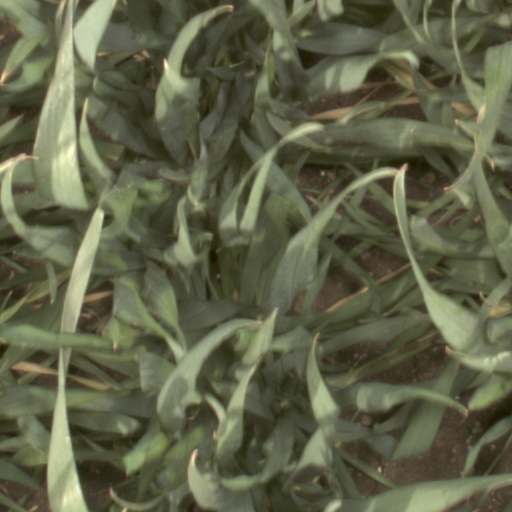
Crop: wheat